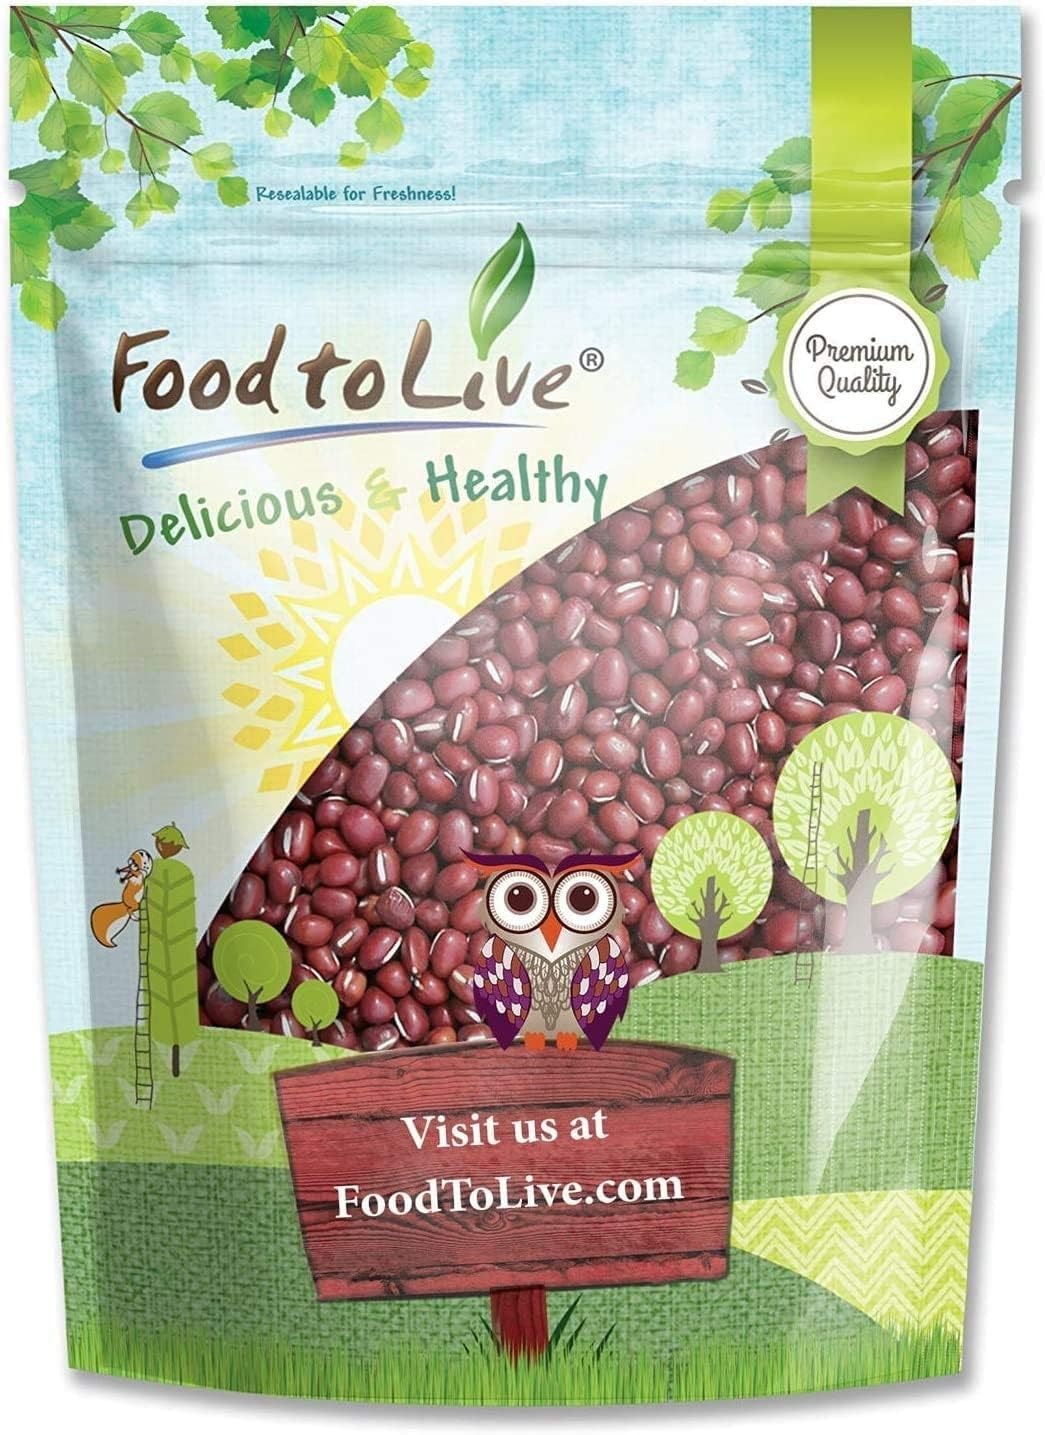
Item Name: Food to Live - Adzuki Sprouting Beans, 4 Pounds – Whole Raw Dried Red Mung Beans, Vegan, Kosher, Bulk. Rich in Minerals, Dietary Fiber, and Protein
Bullet Point 1: ✔️Sproutable Grade
Bullet Point 2: ✔️Raw Beans; Premium Quality; Amazing little beans that provide great benefits.
Bullet Point 3: ✔️A great source of zinc, iron, copper, potassium, fiber, and B Vitamins, such as niacin, thiamin and riboflavin
Bullet Point 4: ✔️The Adzuki Bean (Vigna angularis) has been grown in the Far East for centuries. Like the soybean, it probably originated in China and was introduced to Japan around 1000 AD. Today, Adzuki beans are one of Japan’s largest crops, with annual consumption of over 120,000 metric tons.
Product Description: Adzuki Beans by Food to Live stand out among other legumes not only due to their incredible sweet taste, which makes them a great addition to pastries and desserts. Another important benefit that they have is the fact that cooking Adzuki Beans is very easy, so you can enjoy them even without the lengthy preparations necessary for other types of beans. This type of beans is one of the most popular ingredients in Japanese and Chinese cuisine.
Value: 64.0
Unit: Ounce

Price: 28.2